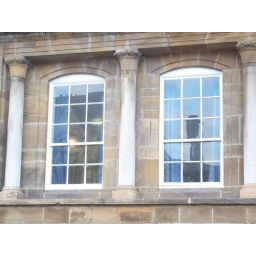
Former Bell Brothers and Dorman Long office building designed by Phillip Speakman Webb